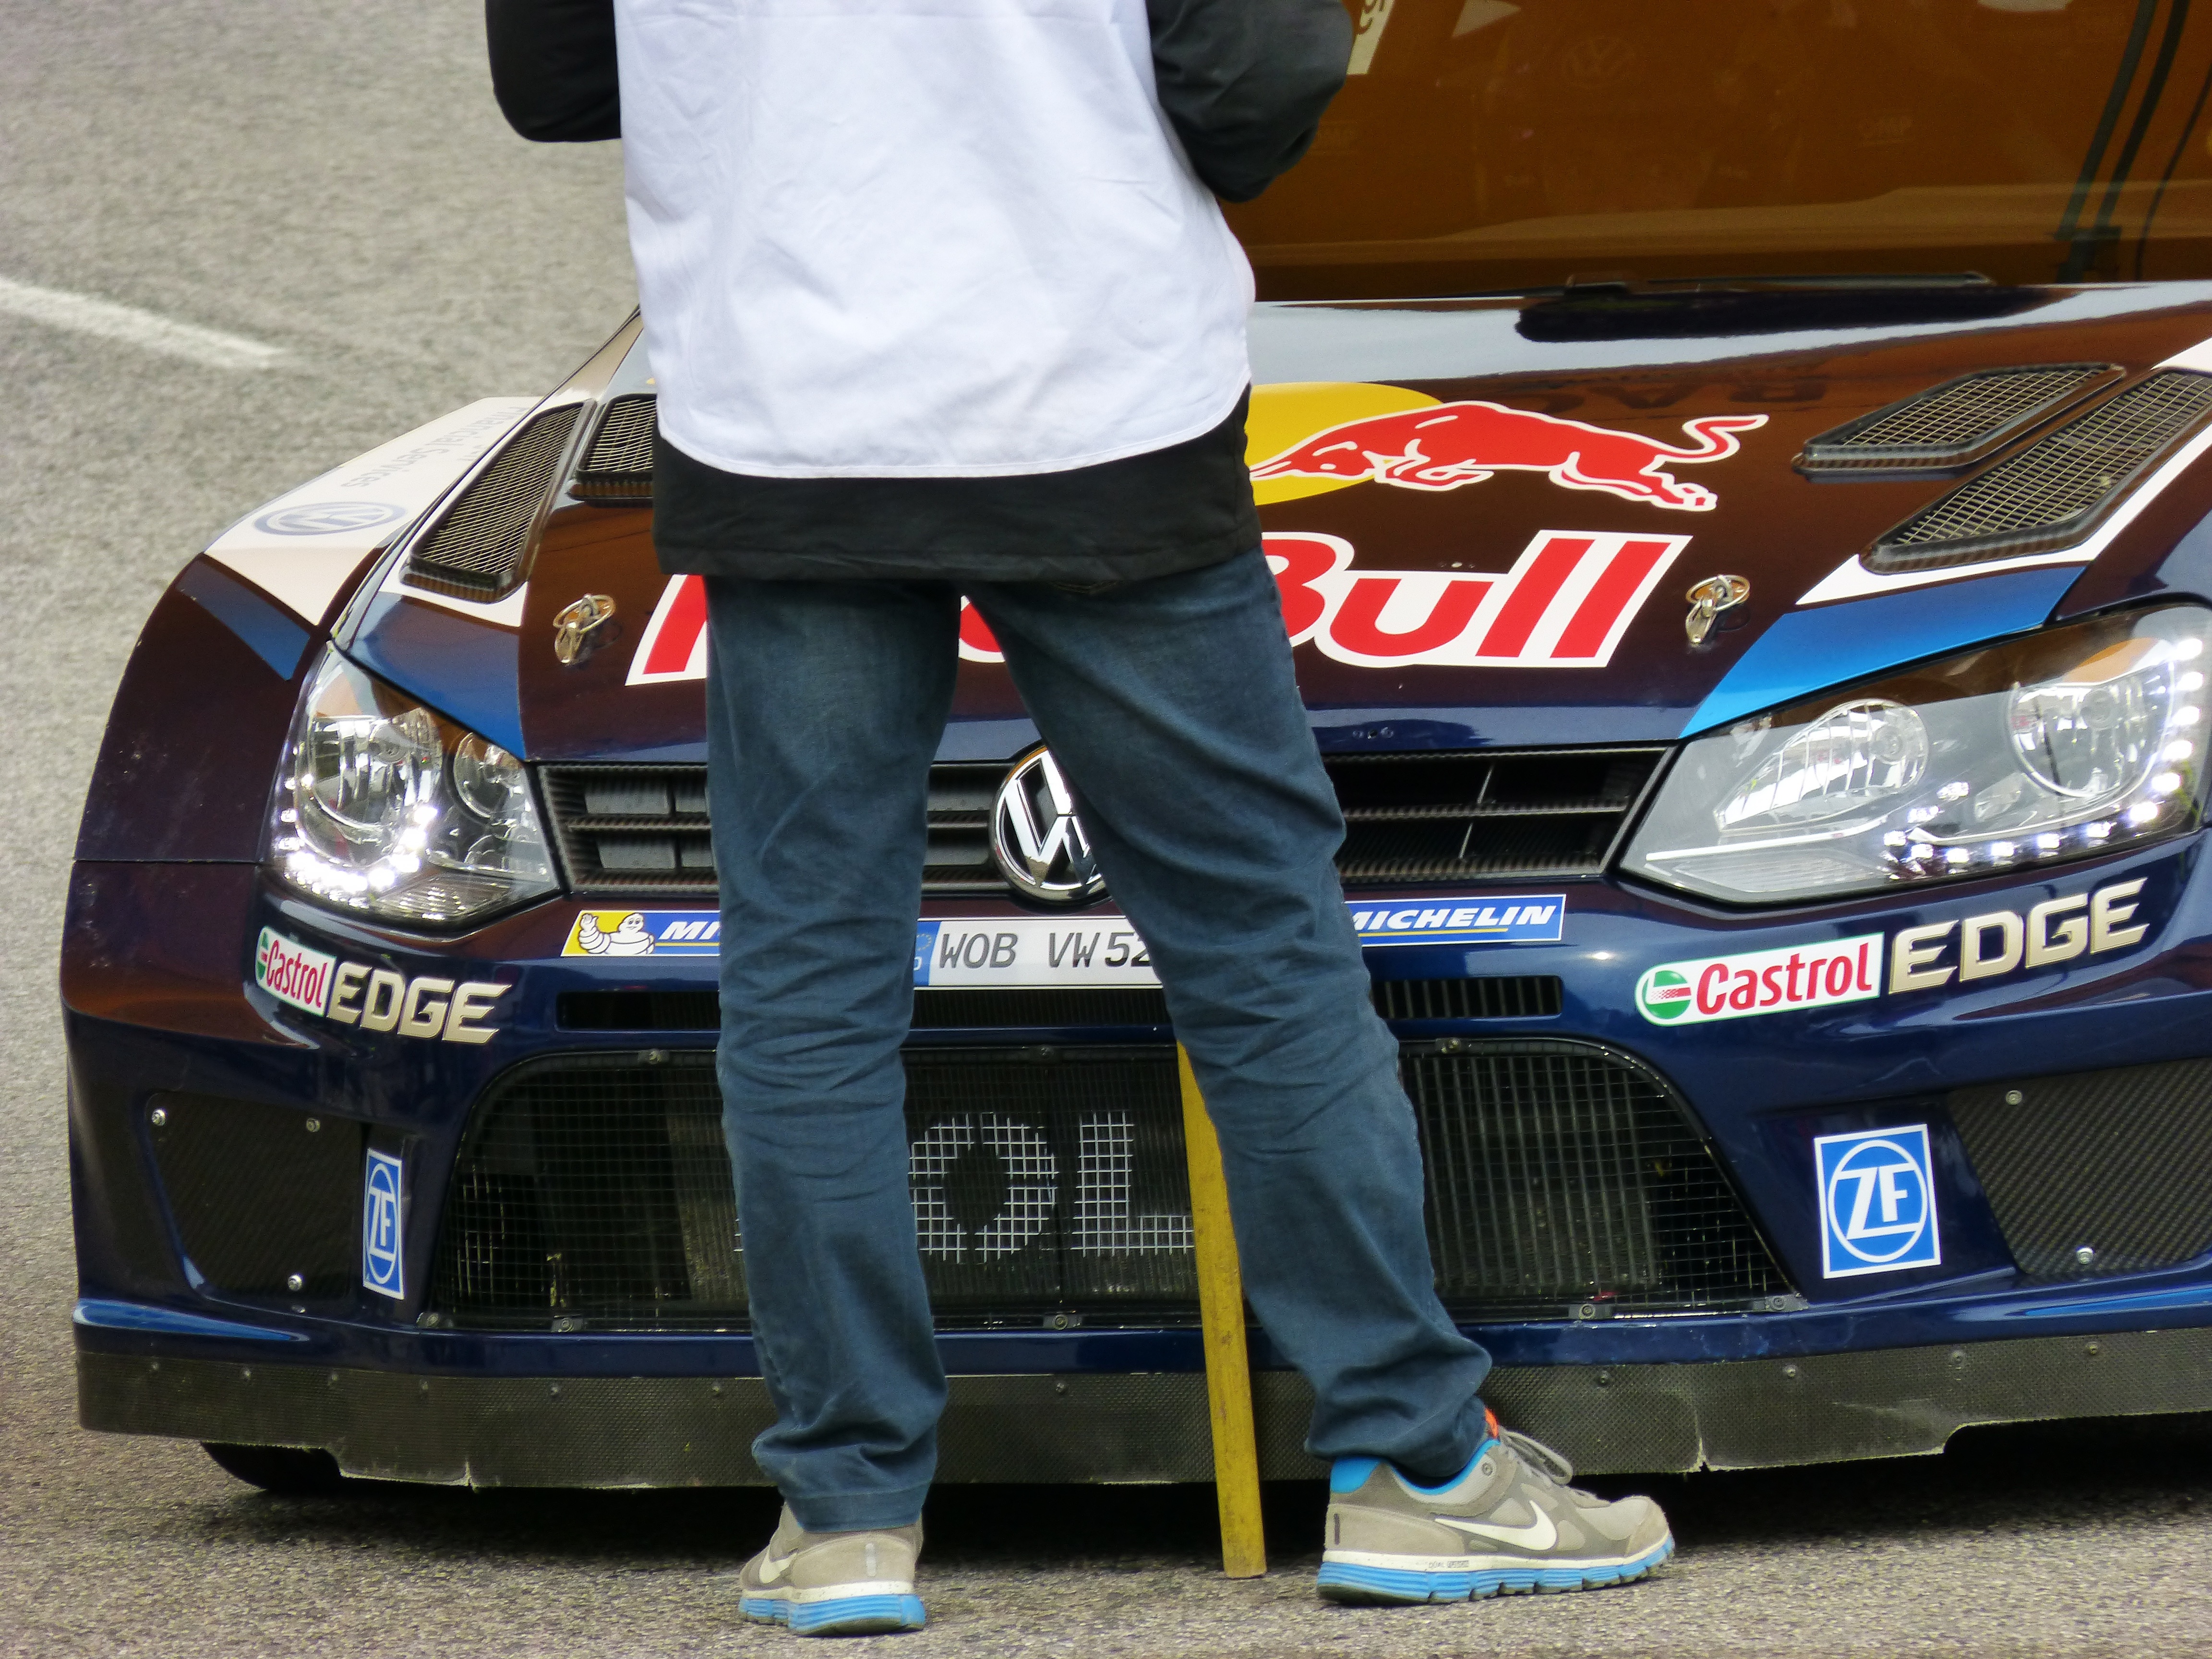
car, controller, vehicle, sports car, bumper, race car, race, supercar, sports, racing, race track, motorsport, wrc, auto show, frontal, land vehicle, touring car, auto racing, rally catalunya, volkswagen polo, automobile make, automotive exterior, automotive design, performance car, stock car racing, rallying